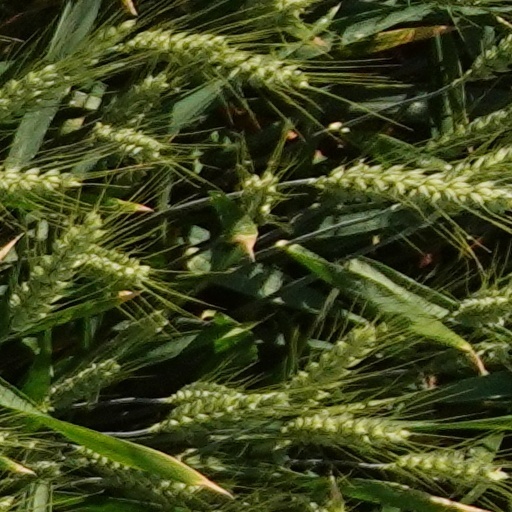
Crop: wheat